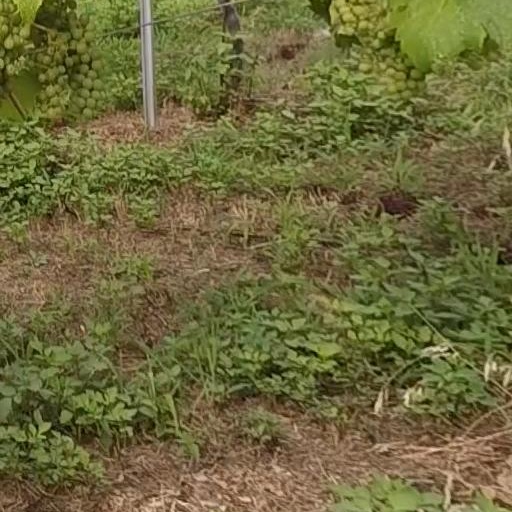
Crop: grape